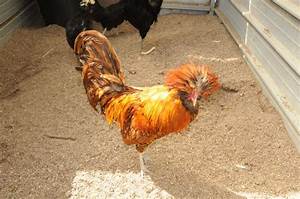
Label: gallina